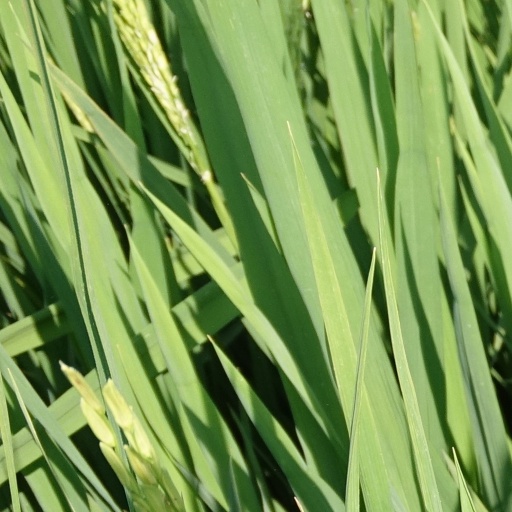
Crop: rice